Faisal I

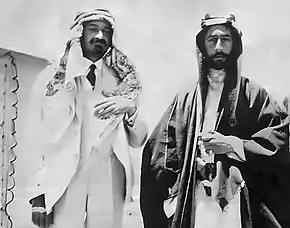
Faisal (right) with Chaim Weizmann in Syria, 1918

On 4 January 1919, Emir Faisal and Chaim Weizmann, President of the Zionist Organization, signed the Faisal–Weizmann Agreement for Arab-Jewish Cooperation, in which Faisal conditionally accepted the Balfour Declaration, an official declaration on behalf of the British government by Arthur Balfour, promising British support to the development of a Jewish homeland in Palestine. Once Arab states were granted autonomy from the European powers, years after the Faisal-Weizmann Agreement, and these new Arab nations were recognized by the Europeans, Weizmann argued that since the fulfillment was kept eventually, the agreement for a Jewish homeland in Palestine still held. In truth, however, this hoped-for partnership had little chance of success and was a dead letter by late 1920. Faisal had hoped that Zionist influence on British policy would be sufficient to forestall French designs on Syria, but Zionist influence could never compete with French interests. At the same time Faisal failed to enlist significant sympathy among his Arab elite supporters for the idea of a Jewish homeland in Palestine, even under loose Arab suzerainty.